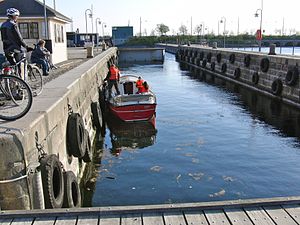
Sluse
Slusen tillader mindre både adgang til Københavns Havn sydfra.
Sluseanlægget i Københavns Havn. Sejlbåd uden mast klarer frihøjden på 3 meter under broerne
"En sluse er en indretning i en å, elv, flod eller kanal, som kan hæve og sænke både og andre fartøjer fra et vandniveau til et andet, hvorved disse kan forcere højdedrag, mindre vandfald og dæmninger uden at måtte benytte lange omveje, tunneller eller akvædukter. Navnet stammer fra det hollandske ord sluiss, der betyder ""lukke"".